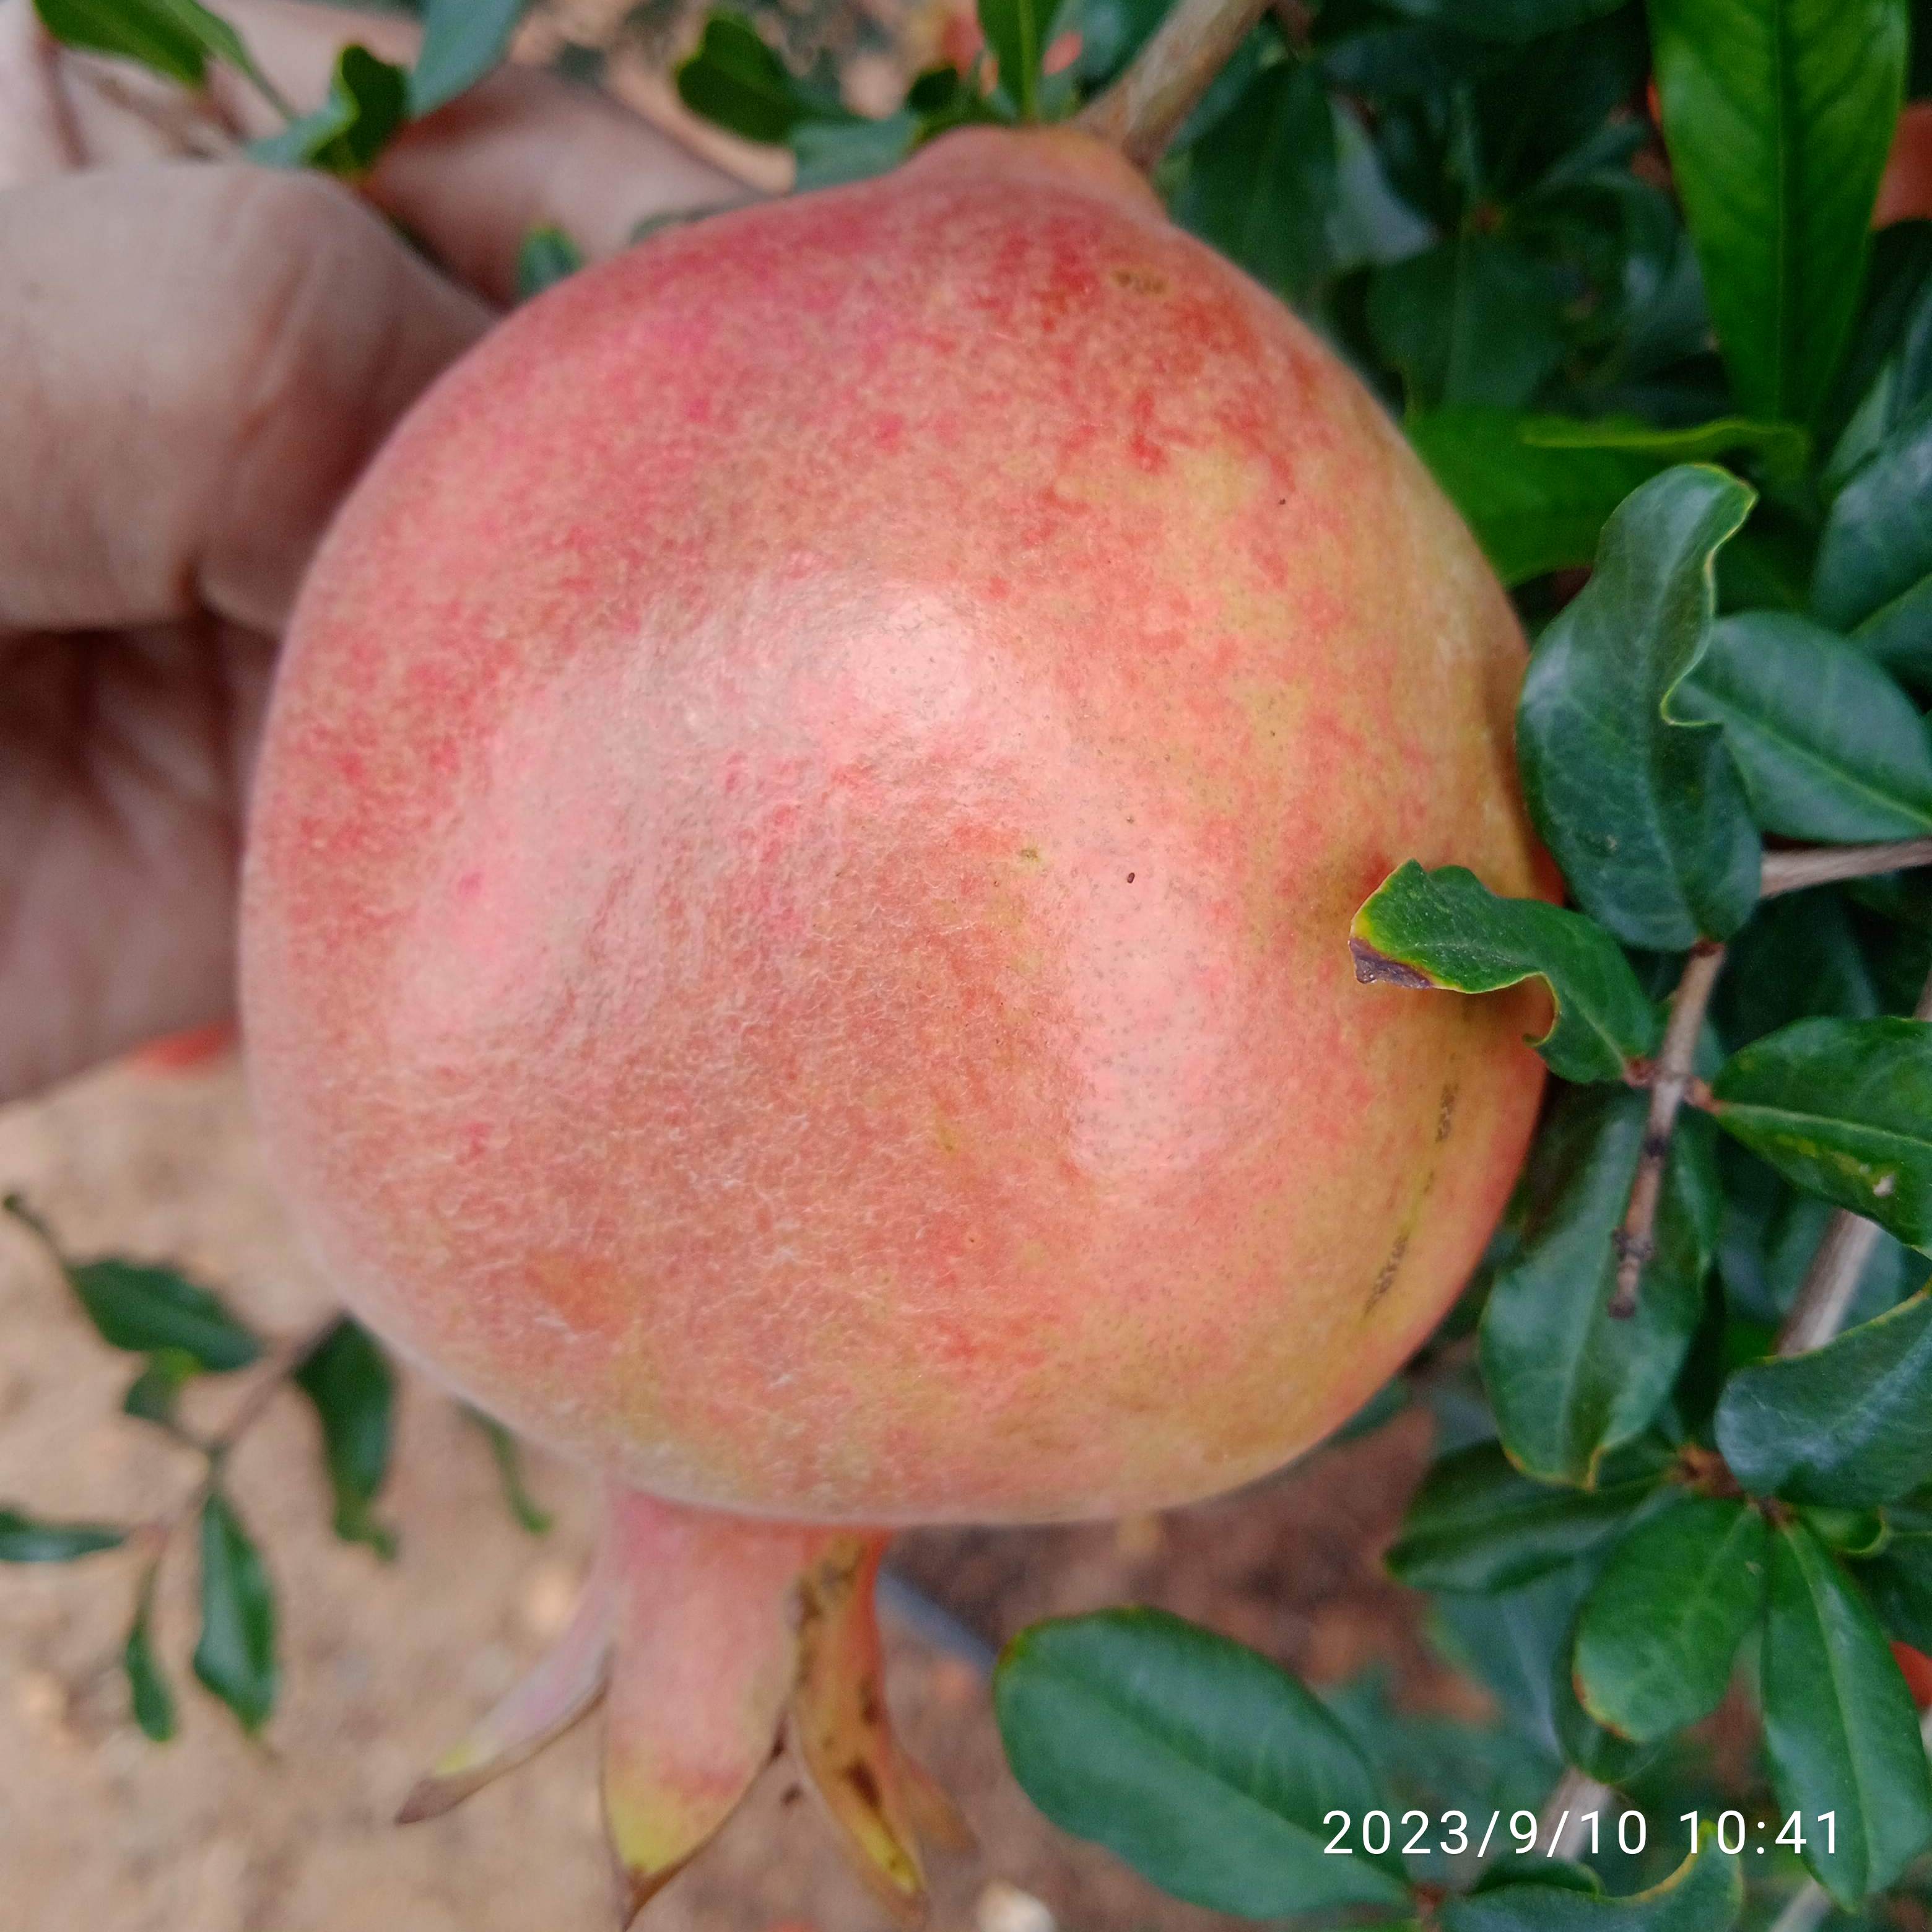
Label: Healthy